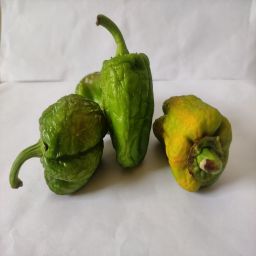
Crop: Bell Pepper
Quality: Old